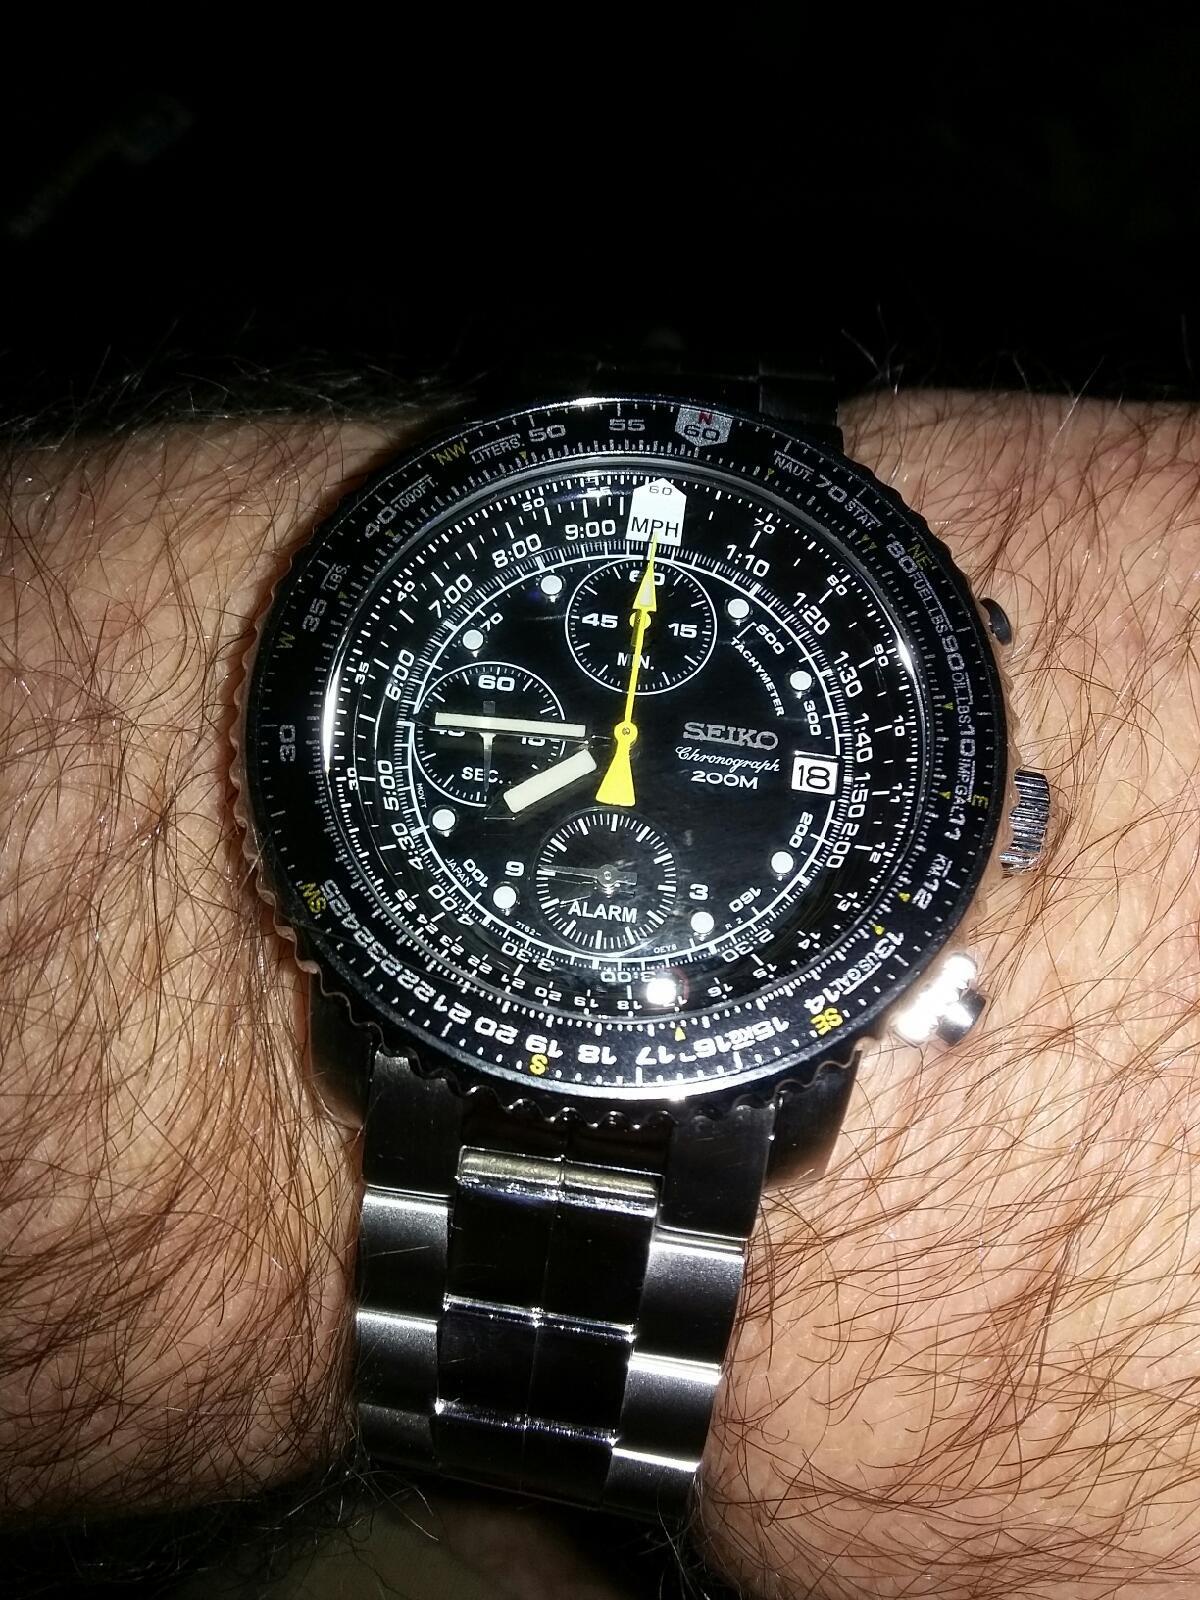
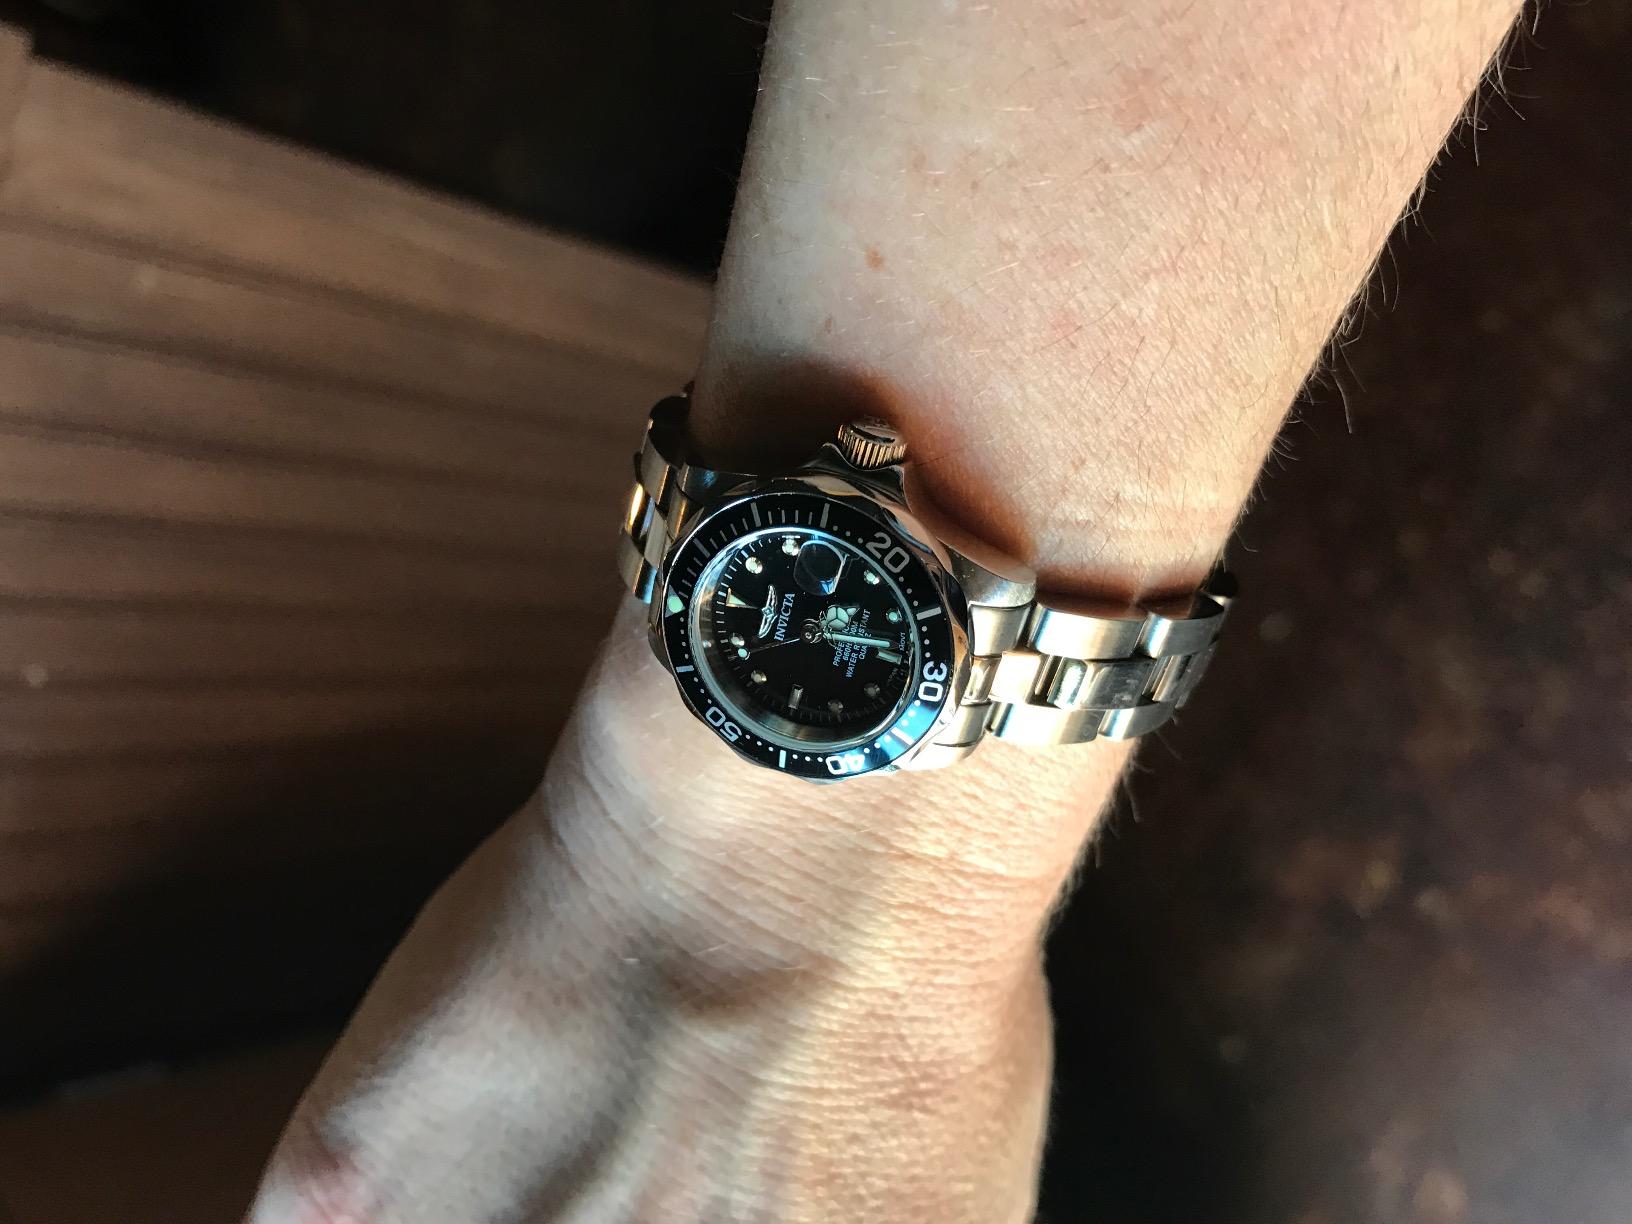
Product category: accessories_watch
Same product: no